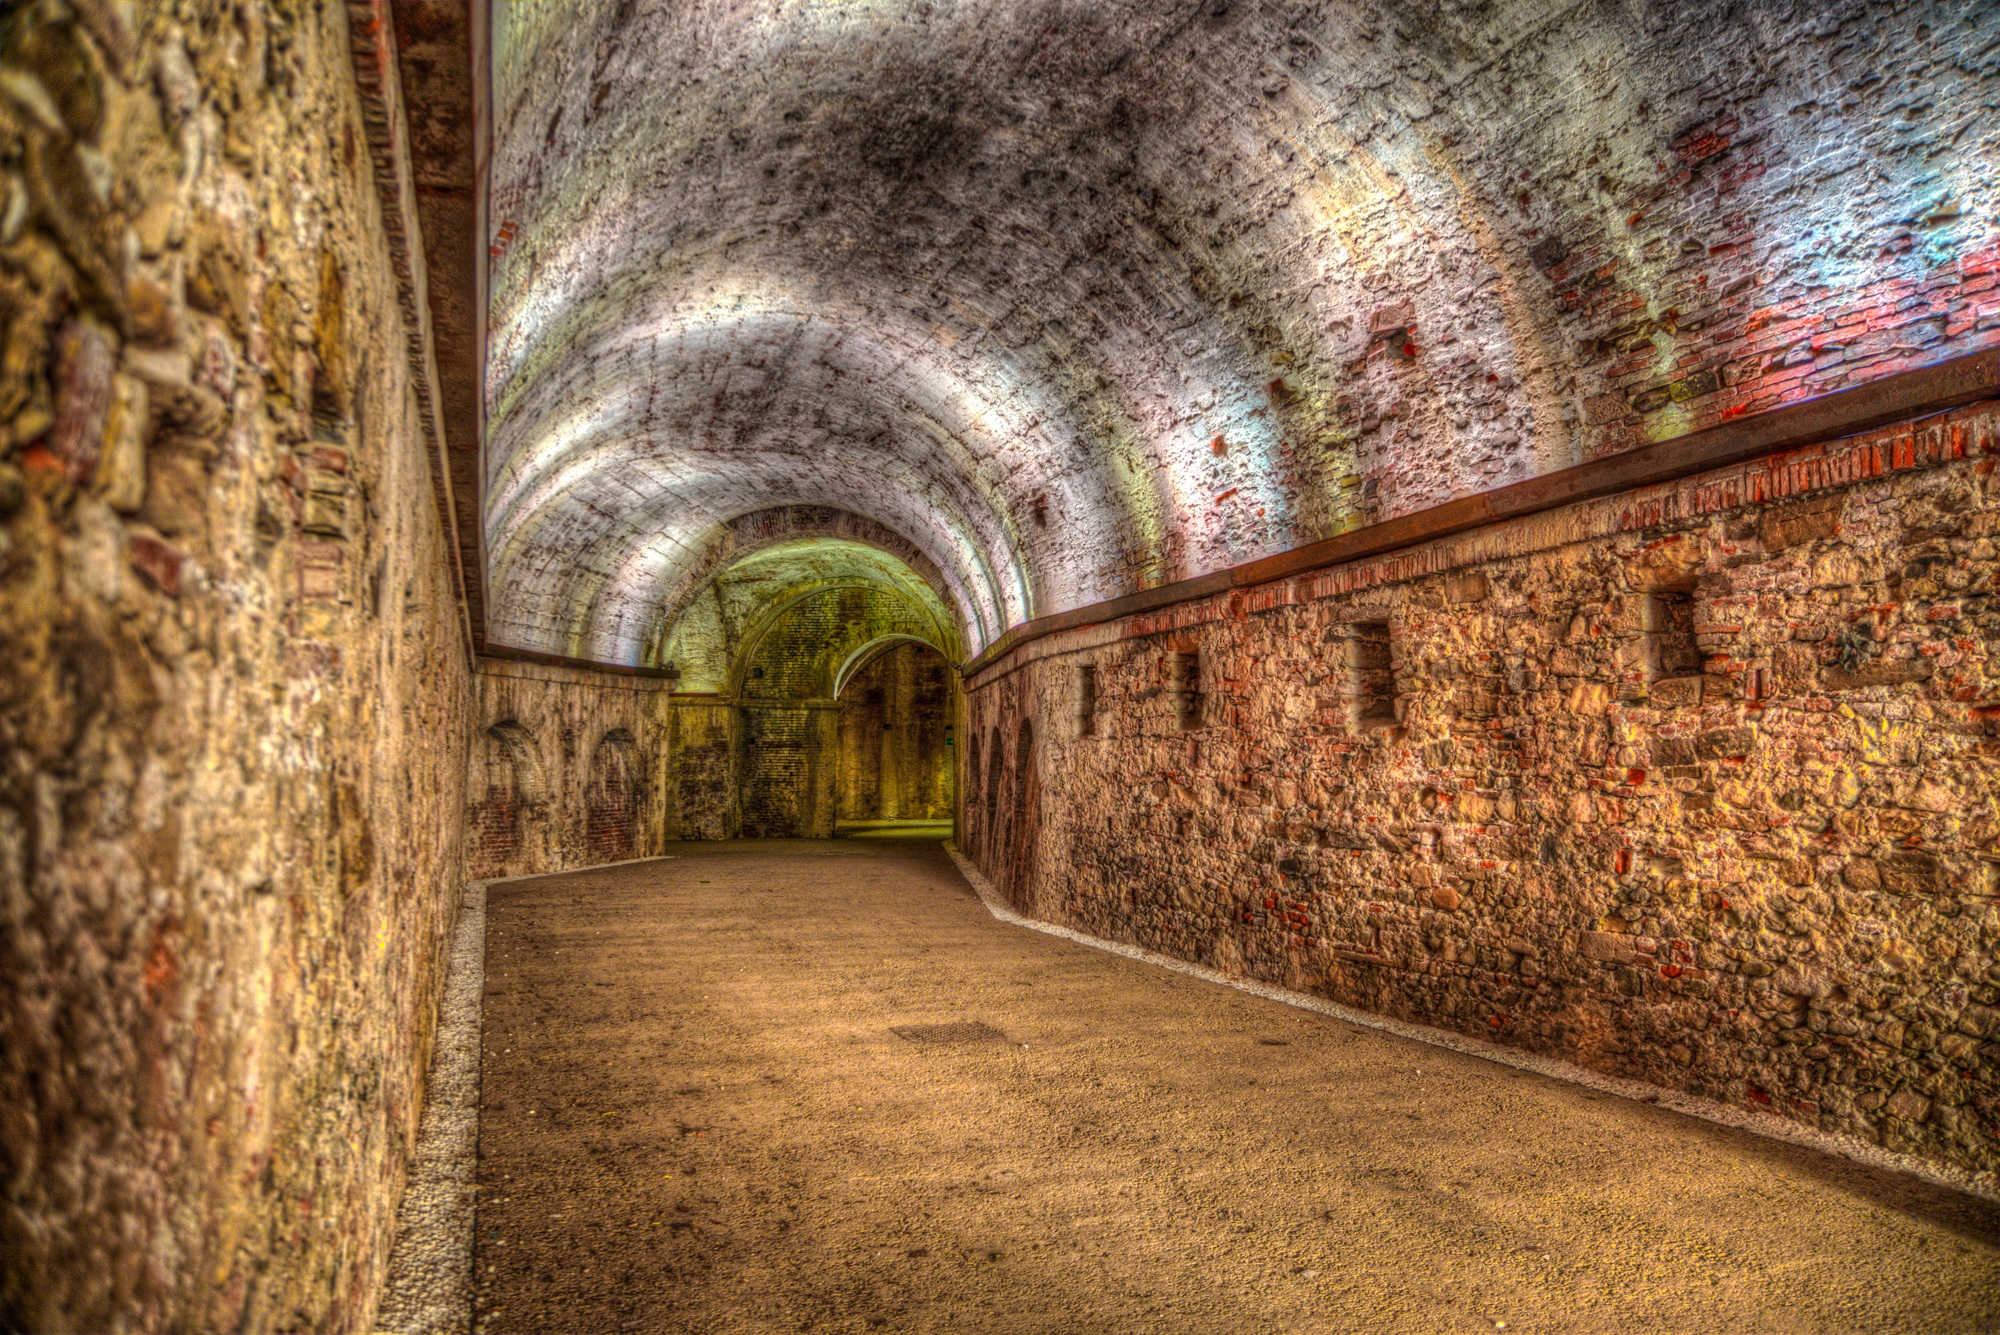
rock, architecture, sunlight, leaf, old, alley, wall, stone, tunnel, travel, arch, cave, entrance, autumn, fortification, brick, waterway, grotto, temple, corner, ruins, infrastructure, monastery, limestone, history, treasure, lucca, urban area, ancient history